Arnold II of Isenburg

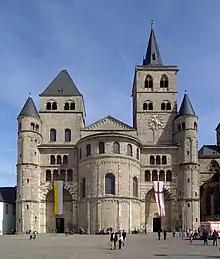
Trier Cathedral

Arnold II of Isenburg (–1259) was Archbishop of Trier from 1242 to his death. A long-time member of the cathedral chapter in Trier, he held several provostships before being elected as archbishop, succeeding his uncle Theoderich von Wied. The election was controversial, and king Conrad IV of Germany granted the regalia to Rudolf de Ponte, the opposing candidate, instead. A short military conflict ensued, and the dispute ended after Rudolf's death when Arnold was confirmed as archbishop by Pope Innocent IV and consecrated in 1245.